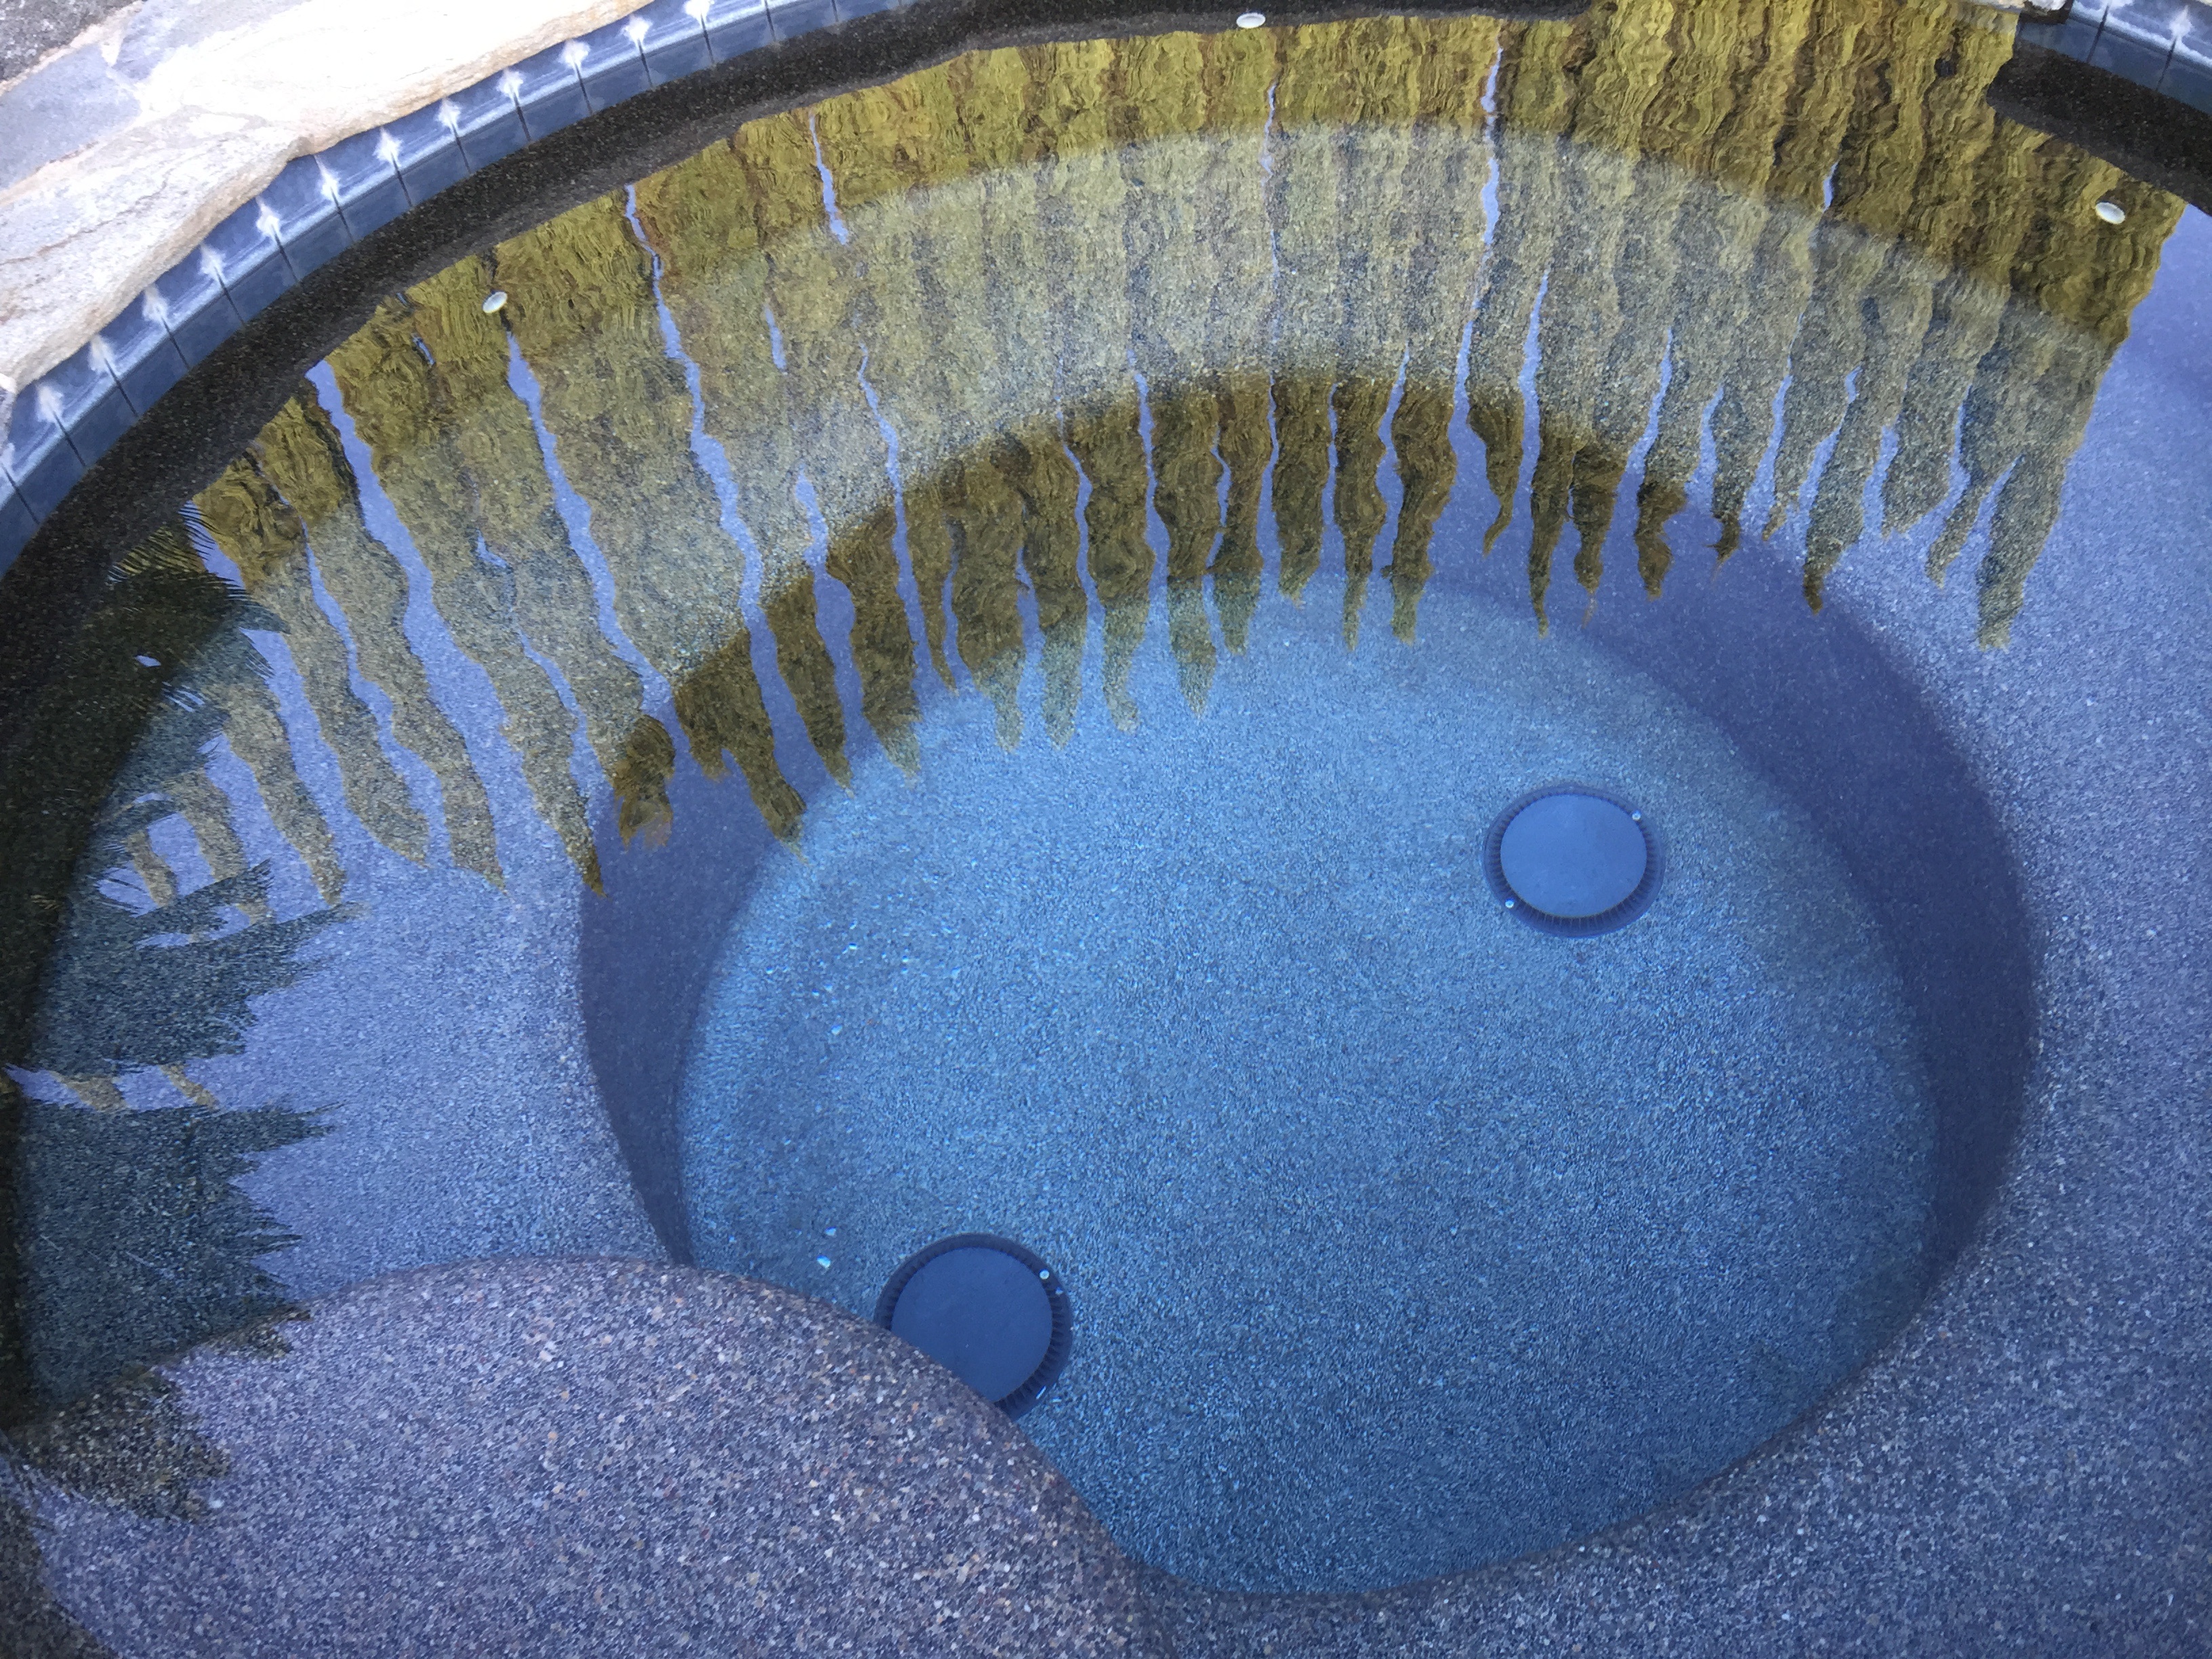
water, stone, relax, color, blue, health, circle, close up, spa, eye, organ, massage, shape, therapy, macro photography